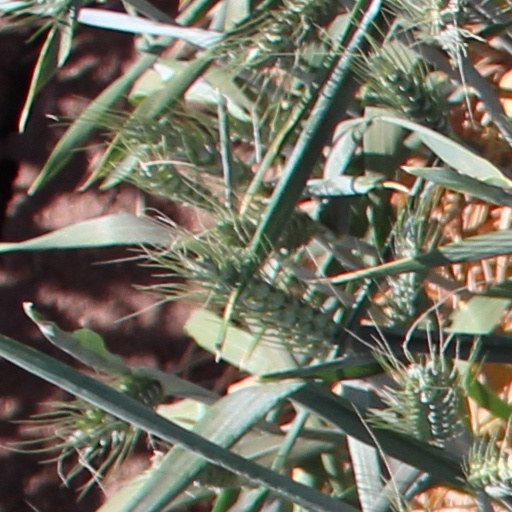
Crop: wheat